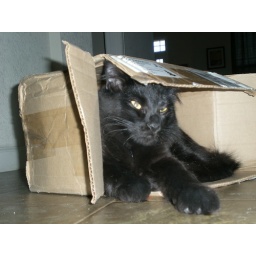
lion in a box